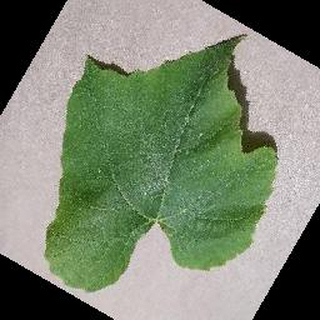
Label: healthy_grape